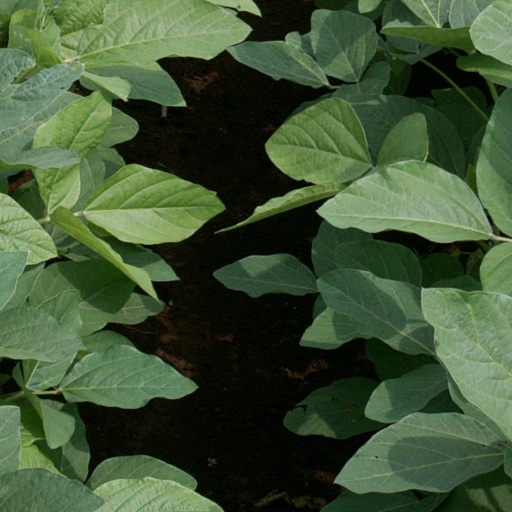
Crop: soybean